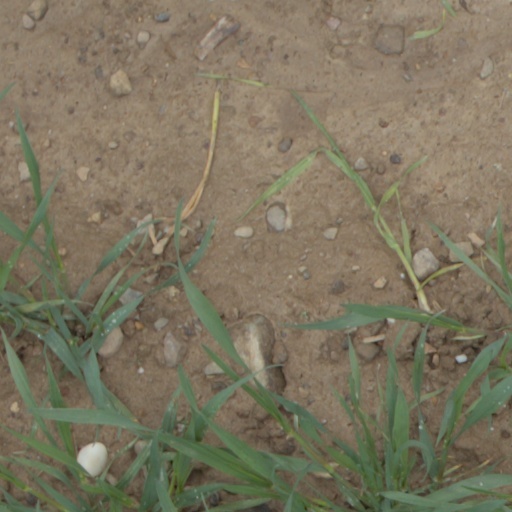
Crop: wheat